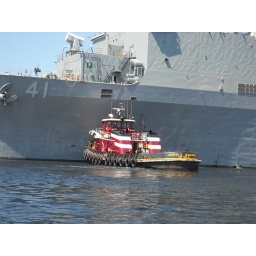
tug boat pushing the us navy ship whidbey island in baltimores inner harbor.